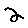
Label: 2